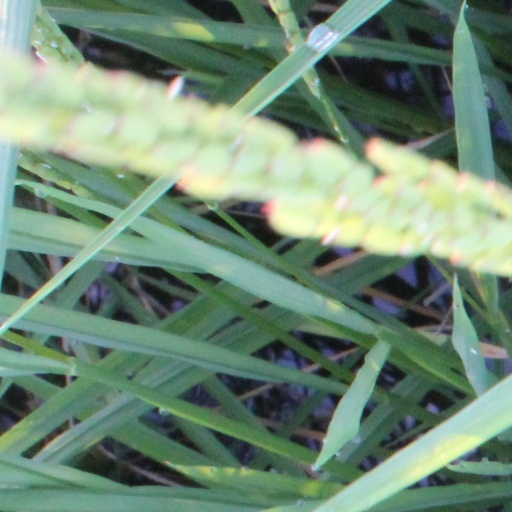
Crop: rice